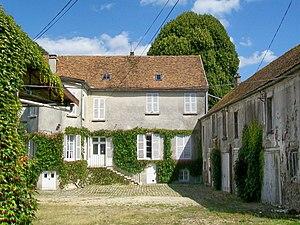
La ferme de l'église.
Marly-la-Ville est une commune française située dans le département du Val-d'Oise en région Île-de-France. Elle appartient à l'unité urbaine de Fosses, dont elle est l'autre ville-centre, et à l'aire urbaine de Paris.